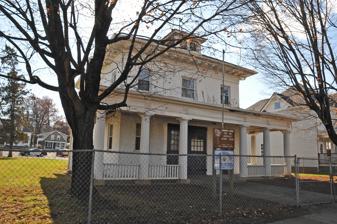
Building: Roanoke City Firehouse No. 6
Country: United States of America
Year built: 1911
Historic firehouse in Roanoke, Virginia, US United States historic place Roanoke City Firehouse No. 6 U.S. National Register of Historic Places Virginia Landmarks Register Roanoke City Firehouse No. 6 in 2014 Show map of Virginia Show map of the United States Location 1015 Jamison Ave., SE., Roanoke, Virginia Coordinates 37°16′9″N 79°55′36″W / 37.26917°N 79.92667°W / 37.26917; -79.92667 Area less than one acre Built 1911 ( 1911 ) Architect Miller, Homer M. Architectural style Classical Revival NRHP reference No. 90002162 VLR No. 128-0051 Significant dates Added to NRHP January 24, 1991 Designated VLR April 17, 1990 Roanoke City Firehouse No. 6 is a historic fire station located in the Belmont neighborhood of Roanoke, Virginia .  It was built in 1911, and is a two-story, three-bay, hipped-roof building.  in an effort to blend the station into its residential surroundings, it was constructed to resemble an early-20th century American Foursquare dwelling embellished with Classical Revival details. A wide center bay and two large double doors distinguish it from the homes in the neighborhood. The station was one of three with the same design that were built by architect Homer M. Miller and all put into service on the same day in September 1911. As of 2023 [update] , one of the other two stations survives and was listed on the National Register of Historic Places in 2011 as City of Roanoke Fire Station No. 5 . The three stations were the first in Roanoke to be built for and equipped with motorized firefighting equipment. They were integrated into the neighborhoods they were built to serve, limiting their need to travel farther than 1.5 miles (2.4 km) in response to a call. It was listed on the National Register of Historic Places in 1991. After ceasing operation as a firehouse in 1979, the building was converted to use as a community center, and later as a satellite police station. References